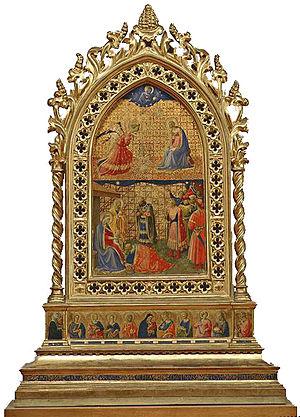
Fra Angelico : Dissemblance et figuration est le titre d'un ouvrage, édité pour la première fois en 1990, du philosophe Georges Didi-Huberman.
Les quatre reliquaires de la Vierge sont des tableaux de Fra Angelico, imitant des tabernacles-reliquaires, exécutés pour le couvent de Santa Maria Novella sur le sujet de scènes de la Vie de la Vierge, commandés par Fra Giovanni Masi vers 1424 et peints vers 1431.